Lemmons

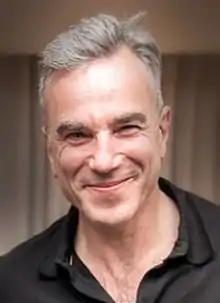
Daniel Day-Lewis in 2013

Alexandra "Gully" Wells, step-daughter of the philosopher A. J. Ayer and Martin's girlfriend for about 10 years from 1969, said of Lemmons that "a more hospitable household would be impossible to imagine". Tamasin Day-Lewis wrote: